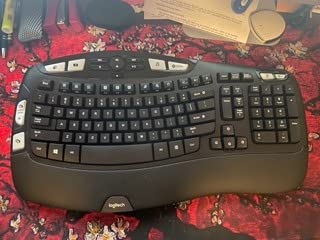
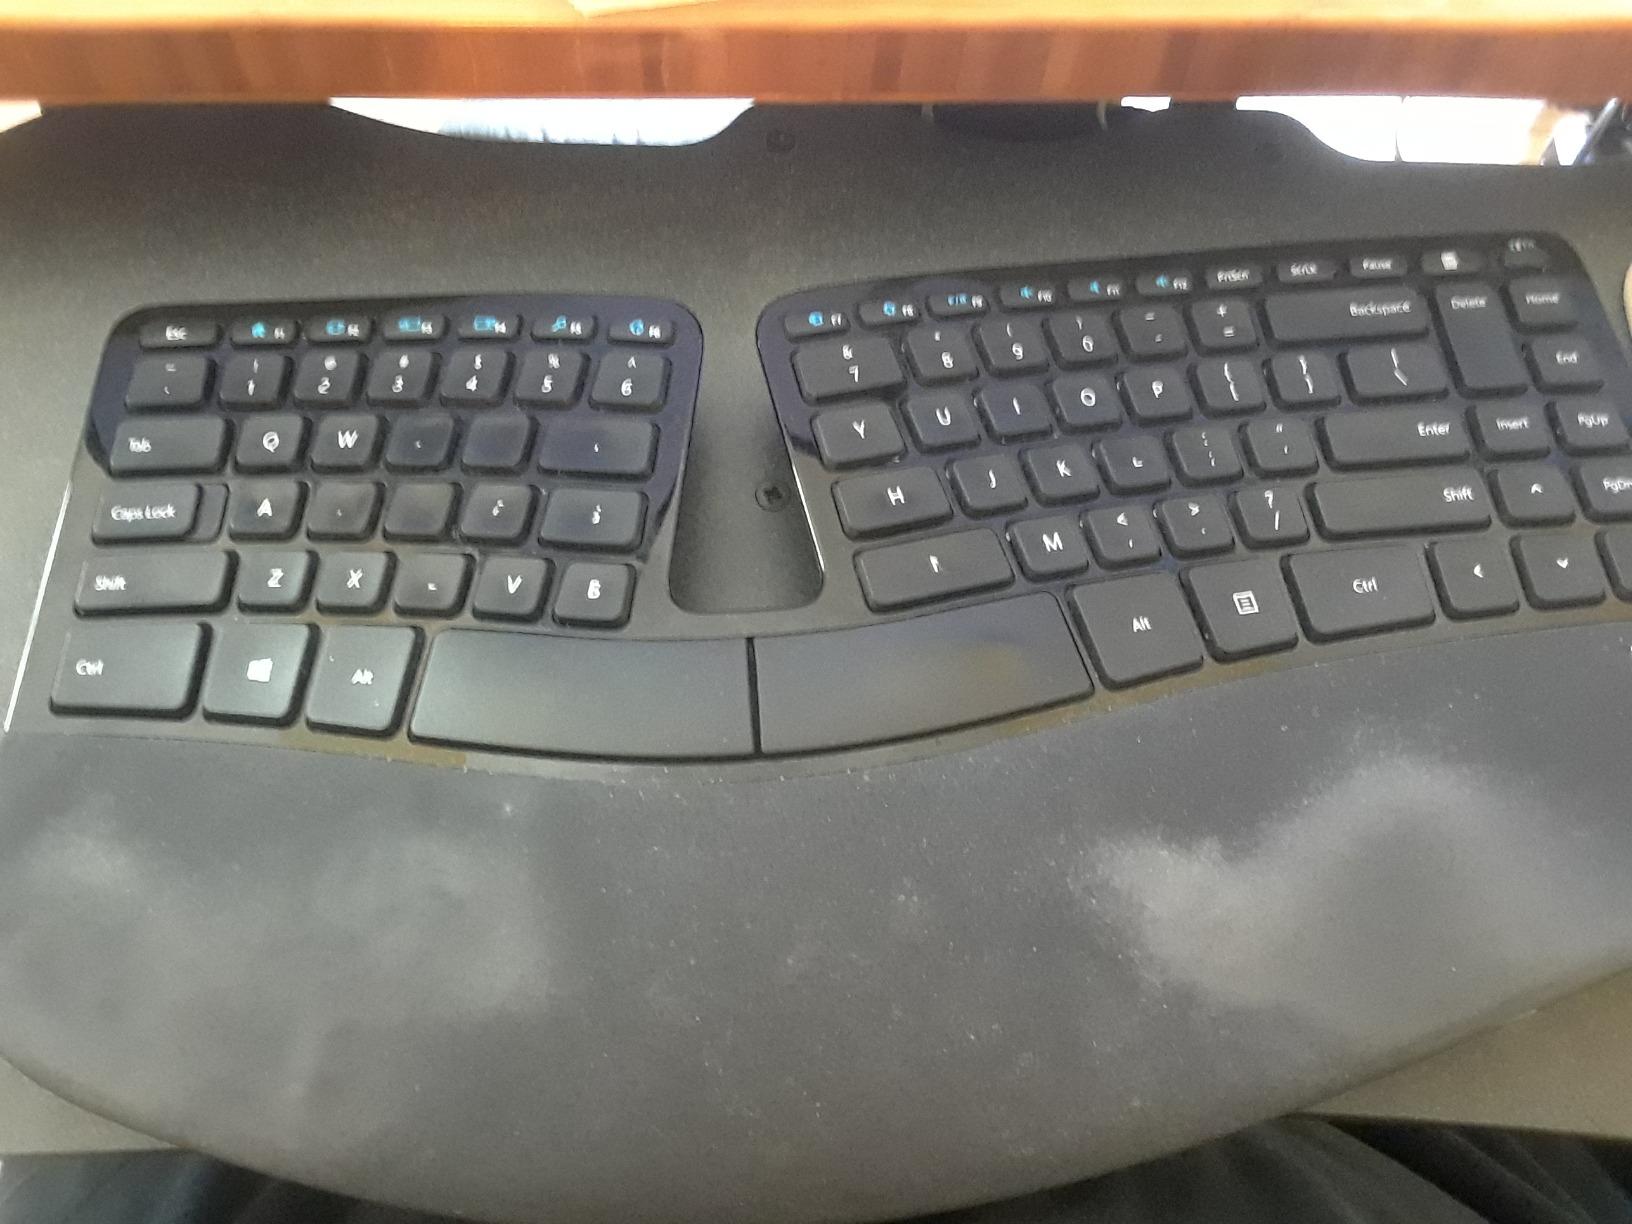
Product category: keyboard
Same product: no